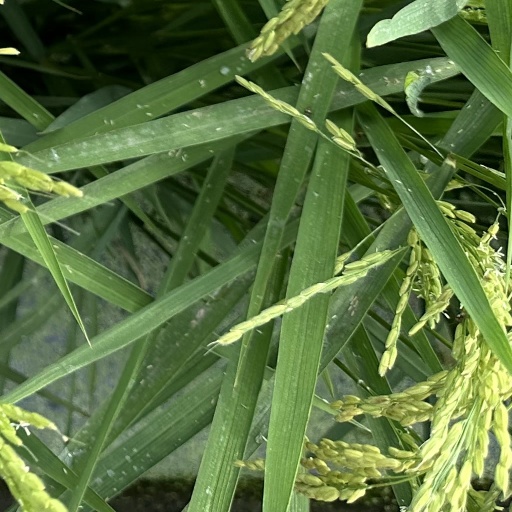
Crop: rice